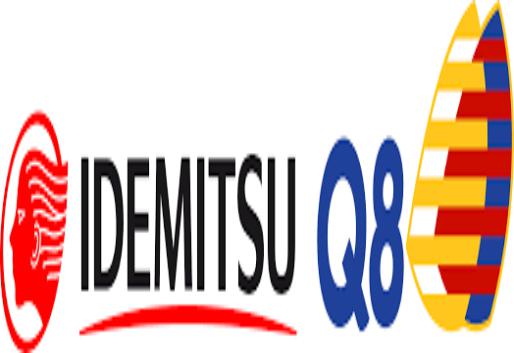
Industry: Leisure